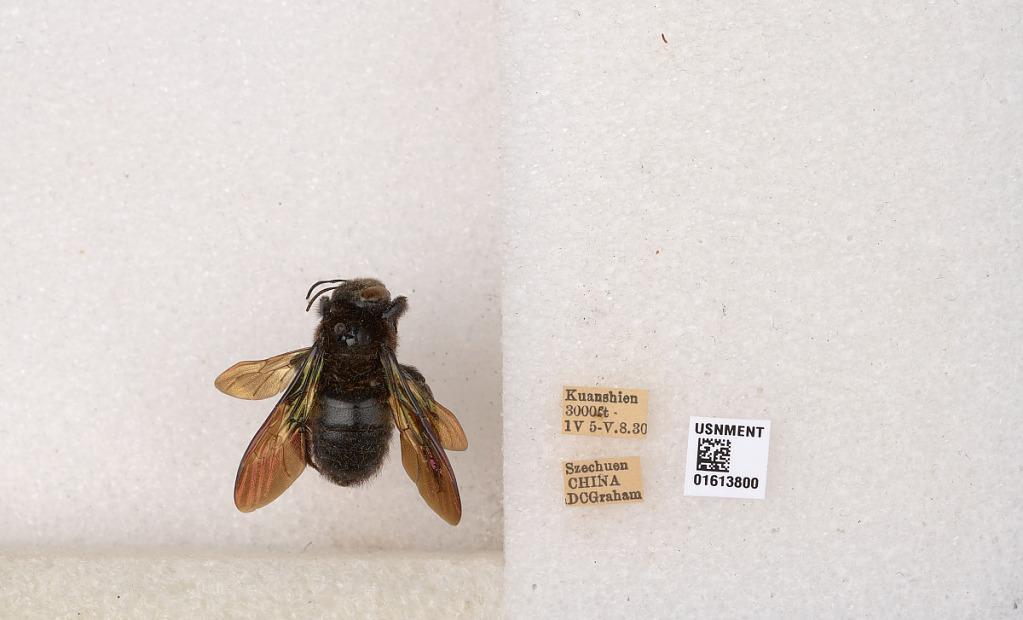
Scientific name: Xylocopa (Biluna) tranquebarorum tranquebarorum (Swederus)
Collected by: D. Graham
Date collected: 1930-4-5
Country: China
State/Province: Sichuan
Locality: Kuanshien